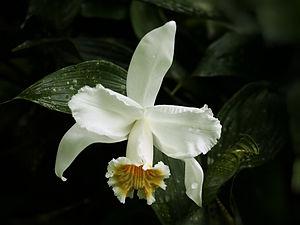
Sobralia chrysostoma. Photo prise à Puerto Viejo de Sarapiquí, au Costa Rica.